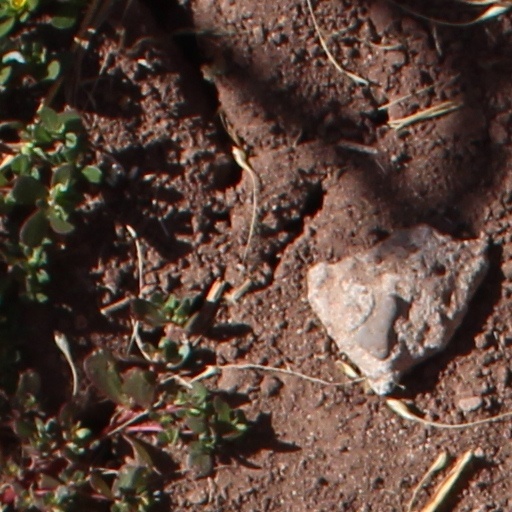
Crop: wheat